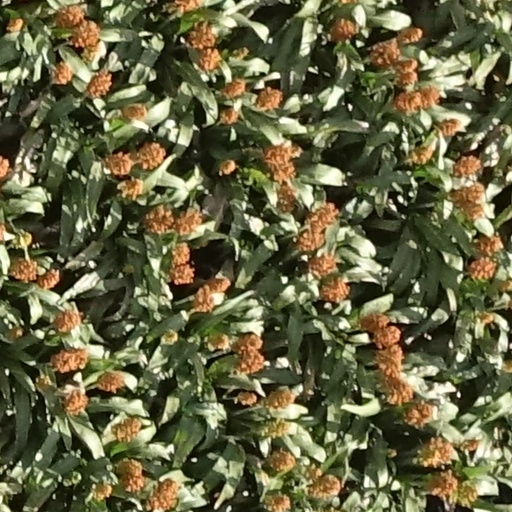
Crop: sorghum